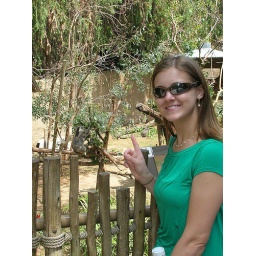
K bear in the tree